Edward William Pritchard

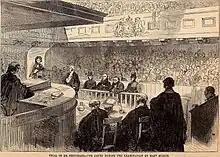
The court during the examination of Mary McLeod, "Harper's Weekly"

On 5 May 1863, there was a fire in the Pritchards' house at 11 Berkeley Terrace, Glasgow, which killed a servant girl. Her name was Elizabeth McGrain, aged 25. The fire started in her room but she made no attempt to escape, suggesting that she was unconscious, drugged, or already dead.